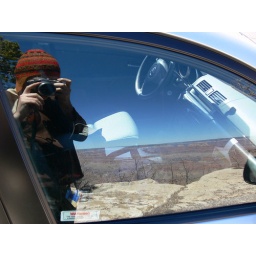
Yeah it's Me in the reflection of the car window with the Grand Canyon behind.